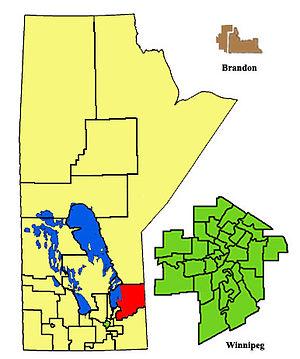
Lac-du-Bonnet est une circonscription électorale provinciale du Manitoba.